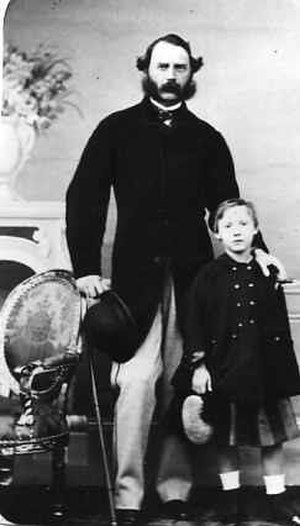
Prins Valdemar / Familie
Prins Valdemar med sin far Christian 9.
Prins Valdemar af Danmark var en dansk prins, der var søn af kong Christian 9. og dronning Louise.